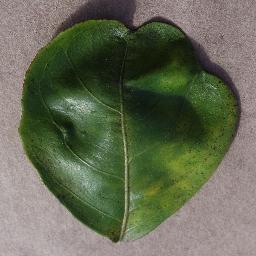
Label: Orange___Haunglongbing_(Citrus_greening)